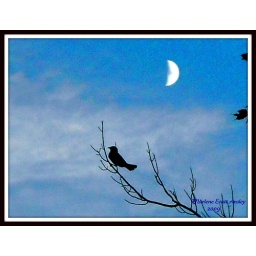
Redwinged Blackbird against blue sky and Quarter moon